Dassault Mirage F1

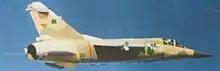
A Mirage F1ED of the Libyan Air Force, August 1981

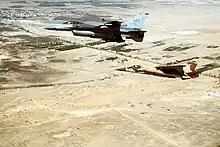
A Jordanian Mirage F1EJ in formation with an American F-16 Fighting Falcon over Iraq, 1996

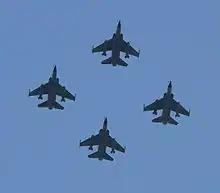
A formation of four Mirage F1CRs flying over Avenue des Champs-Élysées, Paris, 2006

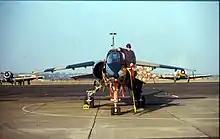
A Mirage F1AZ at Air Force Base Swartkop, Gauteng, circa 1996

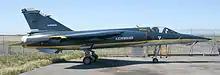
Aerosud Mirage F1

When it became clear that the Mirage F1 was becoming a successful production aircraft, Dassault began investigating the possibility of a dedicated reconnaissance version for its most important client, the French Air Force. However, the escalating cost of fighter aircraft meant that add-on pods for this purpose were a more economical alternative.